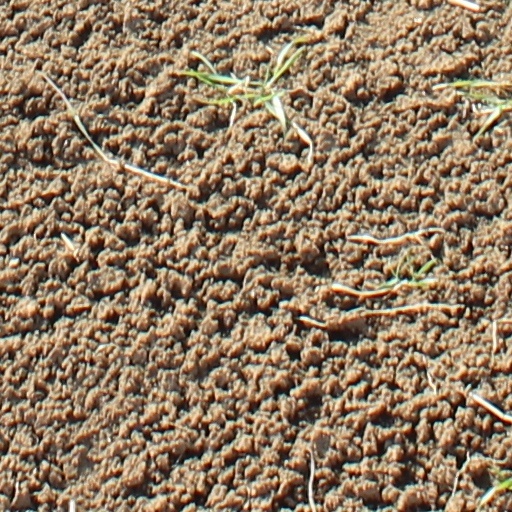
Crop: wheat